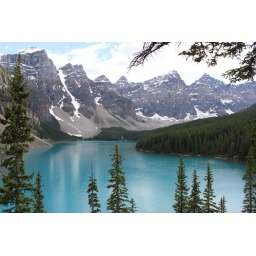
Glacially fed lake with turquoise blue water, the result of light refraction caused by suspended rock flour.